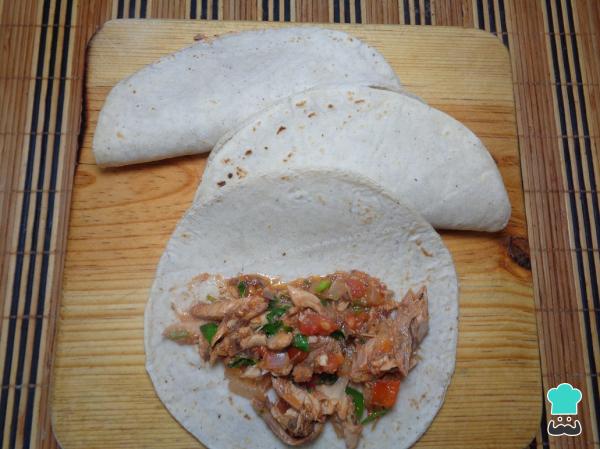
Ahora tomamos las tortillas de maíz y las rellenamos con un poco del guisado para la quesadilla de pescado que acabamos de preparar, luego doblamos a la mitad la tortilla formando la quesadilla y la sujetamos con palillos para evitar que se abra.